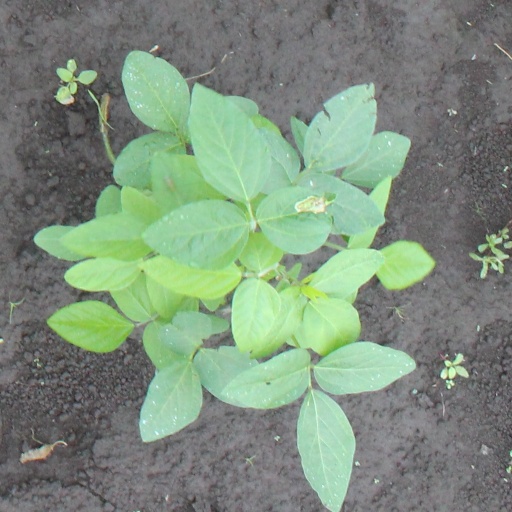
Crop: soybean